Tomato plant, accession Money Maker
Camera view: tilt-top (135 deg); turntable rotation: 0 degrees
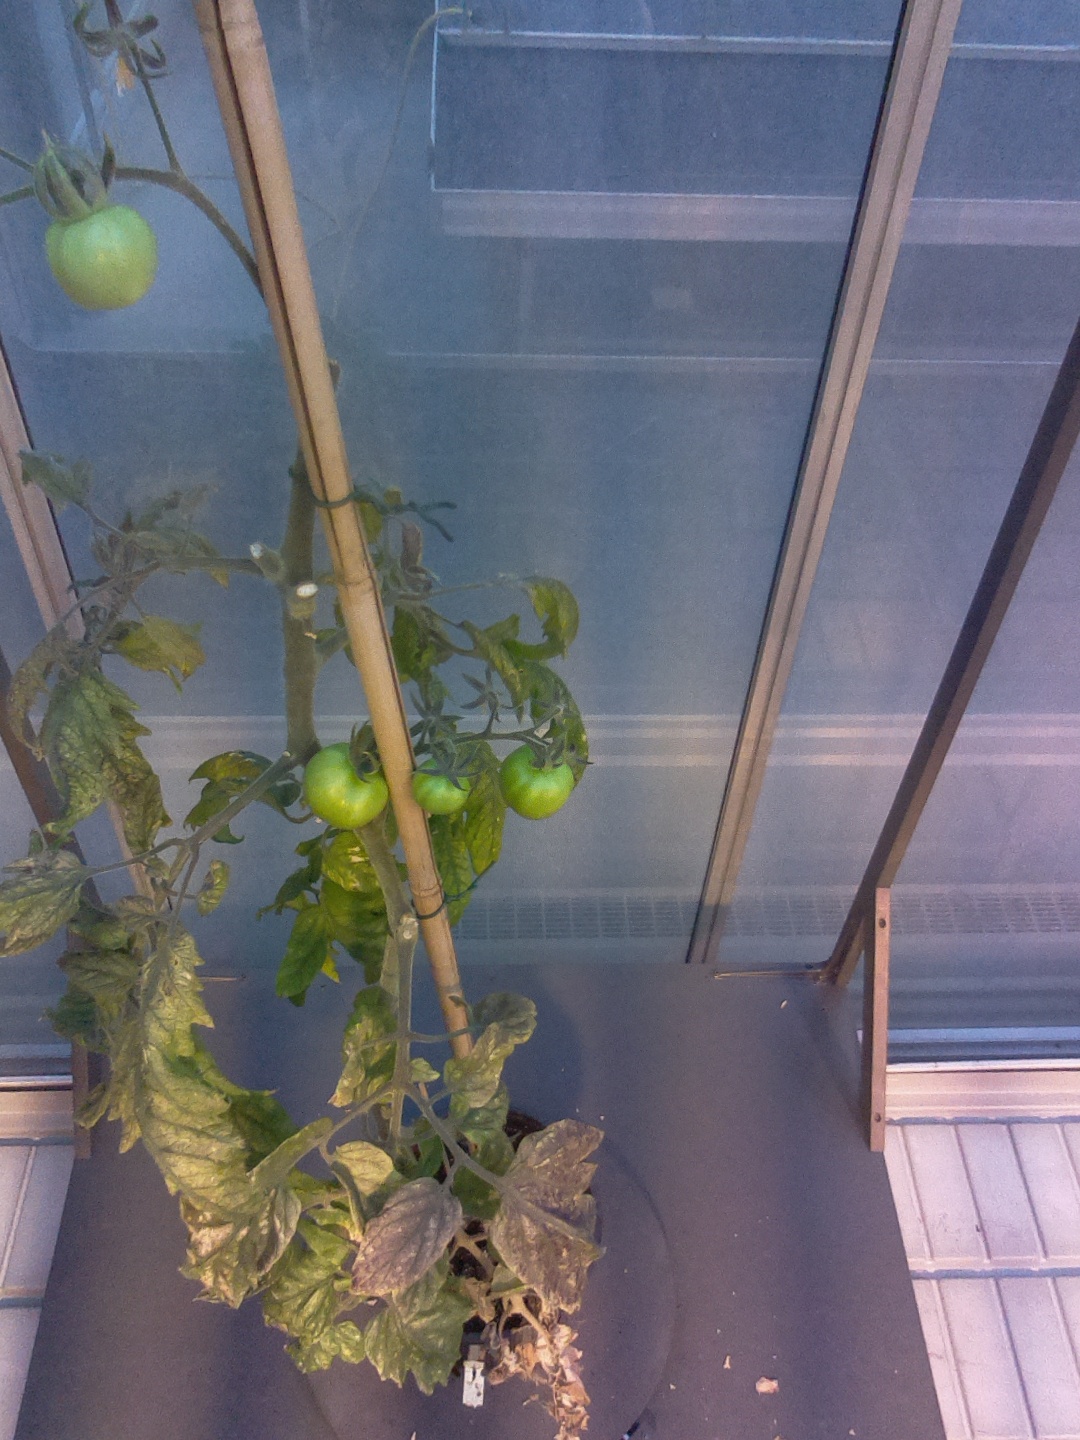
BBCH growth stage 78: 80% -90% of final fruit size